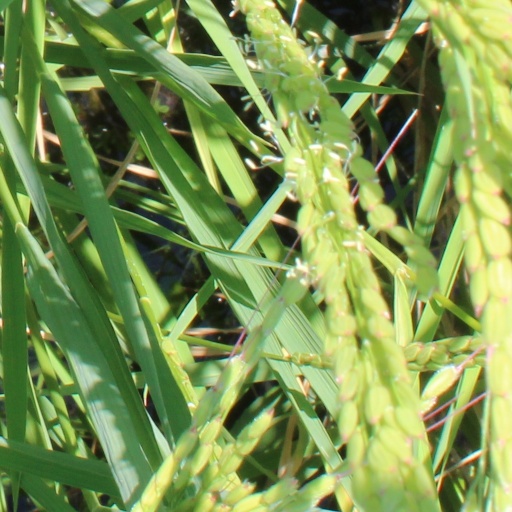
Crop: rice